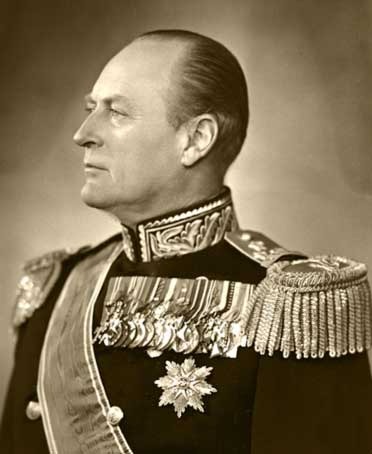
สมเด็จพระราชาธิบดีโอลาฟที่ 5 แห่งนอร์เวย์

| name = สมเด็จพระราชาธิบดีโอลาฟที่ 5
| birth_style = พระราชสมภพ
| image = Olav V of Norway.jpg
| full name = โอลาฟ เนอ อเล็กซานเดอร์ เอ็ดวาร์ด คริสเตียน เฟรเดอริก
| succession = รายพระนามพระมหากษัตริย์นอร์เวย์|พระมหากษัตริย์แห่งนอร์เวย์
| father = สมเด็จพระราชาธิบดีโฮกุนที่ 7 แห่งนอร์เวย์
| mother = ม็อดแห่งเวลส์ สมเด็จพระราชินีแห่งนอร์เวย์
| spouse = เจ้าหญิงมาร์ธาแห่งสวีเดน
| birth_place = นอร์ฟอล์ก ประเทศอังกฤษ สหราชอาณาจักรบริเตนใหญ่และไอร์แลนด์|สหราชอาณาจักร
| issue = เจ้าหญิงรัญฮิลด์แห่งนอร์เวย์เจ้าหญิงอัสตริดแห่งนอร์เวย์สมเด็จพระราชาธิบดีฮารัลด์ที่ 5 แห่งนอร์เวย์
| reign = 21 กันยายน 1957 - 17 มกราคม 1991
| coronation = 22 มิถุนายน 1958
| cor-type = พระพร
| predecessor = สมเด็จพระราชาธิบดีโฮกุนที่ 7 แห่งนอร์เวย์
| successor = สมเด็จพระราชาธิบดีฮารัลด์ที่ 5 แห่งนอร์เวย์
| death_place = ออสโล ประเทศนอร์เวย์
| burial_date = 30 มกราคม 1991
| burial_place = ป้อมปราการอาเกิชฮืส
| dynasty = ราชวงศ์ชเลสวิช-ฮ็อลชไตน์-เซอเนอร์ปอร์-กลึคส์บวร์ค|กลึคส์บวร์ค
| reg-type = :หมวดหมู่:นายกรัฐมนตรีนอร์เวย์|นายกรัฐมนตรี
สมเด็จพระราชาธิบดีโอลาฟที่ 5 แห่งนอร์เวย์ราชกิจจานุเบกษา, แจ้งความสำนักนายกรัฐมนตรี เรื่อง ถวายเครื่องขัตติยราชอิสริยาภรณ์มหาจักรีบรมราชวงศ์ แด่พระมหากษัตริย์ประเทศนอร์เว เล่ม 72 ตอน 113 ง หน้า 3335 28 ธันวาคม 2508 (2 กรกฎาคม 1903 - 17 มกราคม 1991) เป็นพระมหากษัตริย์แห่งนอร์เวย์ ตั้งแต่ปี 1957 จนกระทั่งพระองค์เสด็จสวรรคต พระองค์เป็นสมาชิกราชวงศ์ชเลสวิช-ฮ็อลชไตน์-เซอเนอร์ปอร์-กลึคส์บวร์ค|ราชวงศ์กลึคส์บวร์ค สมเด็จพระราชาธิบดีโอลาฟที่ 5 เสด็จพระราชสมภพที่สหราชอาณาจักรบริเตนใหญ่และไอร์แลนด์ พระองค์ทรงเป็นพระราชโอรสเพียงพระองค์เดียวในสมเด็จพระราชาธิบดีโฮกุนที่ 7 แห่งนอร์เวย์และม็อดแห่งเวลส์ สมเด็จพระราชินีแห่งนอร์เวย์|สมเด็จพระราชินีม็อดแห่งนอร์เวย์ พระองค์ทรงเป็นพระราชนัดดาในพระเจ้าเอ็ดเวิร์ดที่ 7 แห่งสหราชอาณาจักร กับ อเล็กซานดราแห่งเดนมาร์ก|สมเด็จพระราชินีอเล็กซานดราแห่งสหราชอาณาจักร ผ่านทางสายพระราชมารดา
==พงศาวลี==
== อ้างอิง ==
==แหล่งข้อมูลอื่น==
* Royal House of Norway
* Royal House of Sweden and Royal House of Norway
* Official Website of the Norwegian Royal Family
* King Olav – biography (Official Website of the Norwegian Royal Family)
* The Royals - Regularly updated news coverage of the Norwegian royal family ("Aftenposten")
* The Royal Norwegian Order of St Olav – H.M. King Olav V the former Grand Master of the Order
* Holmenkollen medalists – click Holmenkollmedaljen for downloadable pdf file
หมวดหมู่:พระมหากษัตริย์นอร์เวย์
หมวดหมู่:มกุฎราชกุมารแห่งนอร์เวย์
หมวดหมู่:ผู้ได้รับเครื่องราชอิสริยาภรณ์ ม.จ.ก. (ฝ่ายหน้า)